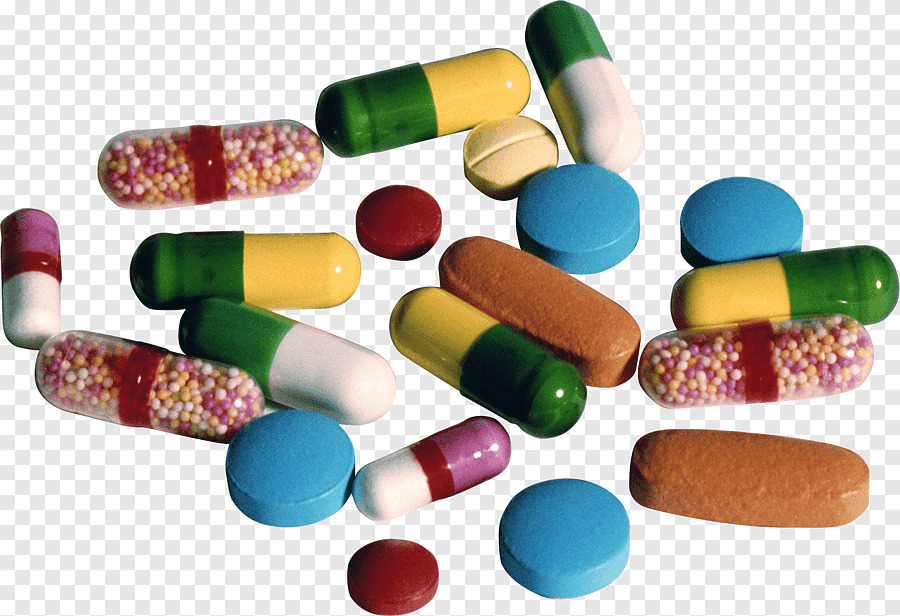
Label: plastic